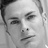
Emotion: neutral